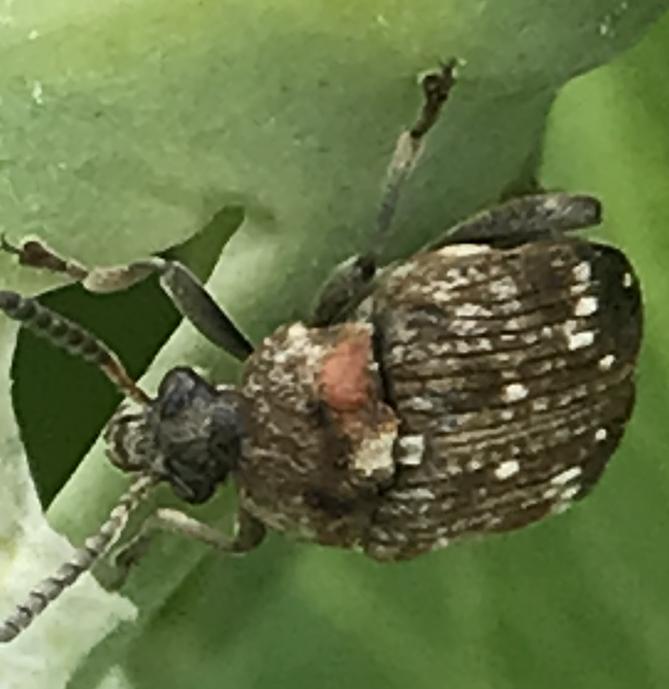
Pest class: pea_weevil